National Cycle Route 88

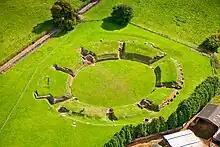
Aerial view of Caerleon Roman amphitheatre

This completed seven mile riverside path is a mixture of existing stone path and new hybrid materials running from the town centre of historic Caerleon and its former Roman Settlement site through to Newport city centre along the riverfront of the Usk. It is also within reach of the Celtic Manor Resort.